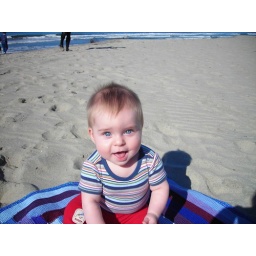
Connor enjoying sitting in the sand and sun.